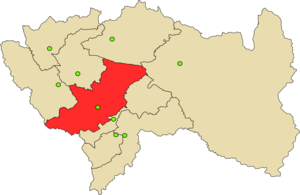
La province de Jauja est l'une des huit provinces de la région de Junín, dans le centre du Pérou. Son chef-lieu est la ville de Jauja. Elle dépend de l'archidiocèse de Huancayo.